History of Nintendo

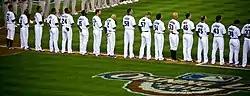
Nintendo purchased the Seattle Mariners, an American baseball team, in 1992

Nintendo allowed third parties to make NES games with the stipulation that those developers would not make games for any competing console; would not make games with gratuitous violence or intense depictions of controversial topics, such as religion; and would only release two games for the system per year. Games which Nintendo officially approved for the system were designated with a "Nintendo Seal of Quality" disclaimer on the front of its packaging, which the company's marketing encouraged consumers to trust as a sign of a game's "excellence in workmanship, reliability, [and] entertainment value." The company still uses the seal on game packaging to this day.